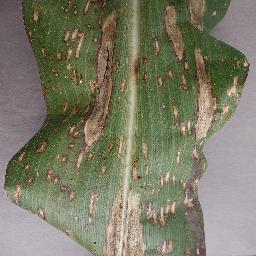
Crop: corn
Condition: (maize)_northern_blight